Dakota Crescent

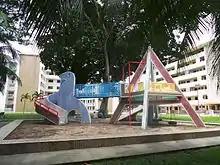
Dove Playground

The lifts at Dakota Crescent, installed by Schindler in 1958, were in working condition until 2017 despite being very old and different from the ones used in modern HDB flats. They stop only on certain floors instead of every floor and hence can be quite inconvenient for residents, especially the elderly and the handicapped. Furthermore, there are only two people left in Singapore who can give maintenance or repair these lifts if they break down. The lifts are also placed on slightly higher grounds (Figure 34) and this elevation serves as flood mitigation for the estate, which used to be prone to floods whenever it rained. These lifts were shut down in 2017.